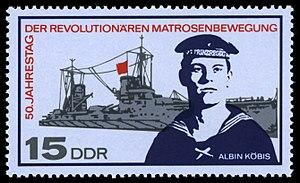
Hans Beckers, né le 17 février 1892 à Alsdorf, mort en 1971 à Düsseldorf, était un marin et militant pacifiste allemand, animateur d'une mutinerie dans la marine impériale allemande en 1917.
Le SMS Prinzregent Luitpold est un cuirassé de la Kaiserliche Marine et le dernier des cinq navires appartenant à la classe Kaiser. Construit à l'Arsenal Germania de Kiel, il est lancé le 17 février 1912. Il est baptisé d'après le prince-régent de Bavière Léopold de Wittelsbach.